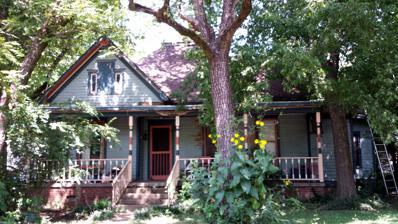
Building: Dr. Clay House
Country: United States of America
Year built: 1907
Historic house in Arkansas, United States United States historic place Dr. Clay House U.S. National Register of Historic Places Location in Arkansas Show map of Arkansas Location in United States Show map of the United States Location Jct. of Walnut and Center Sts., Leslie, Arkansas Coordinates 35°49′46″N 92°33′33″W / 35.82944°N 92.55917°W / 35.82944; -92.55917 Area less than one acre Built 1907 ( 1907 ) MPS Searcy County MPS NRHP reference No. 93001368 Added to NRHP December 2, 1993 The Dr. Clay House is a historic house at Walnut and Center Streets in Leslie, Arkansas .  It is a 1 + 1 ⁄ 2 -story, with irregular massing that includes a main block with a hip roof, a projecting front gable, and a rear addition.  A shed-roof porch extends across the front, with turned posts and balustrade in a fanciful Folk Victorian style.  Built in 1907 for a local doctor, it is the city's finest example of this style. The house was listed on the National Register of Historic Places in 1993. See also National Register of Historic Places listings in Searcy County, Arkansas References